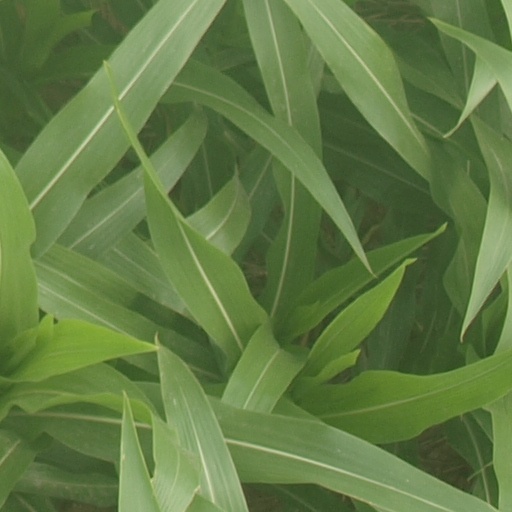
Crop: maize; corn